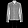
Label: Coat